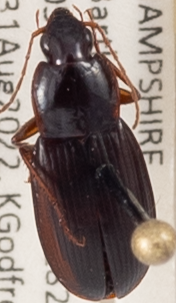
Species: Calathus ingratus
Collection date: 2022-08-31
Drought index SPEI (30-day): -0.572
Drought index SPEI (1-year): -0.966
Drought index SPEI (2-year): -1.382